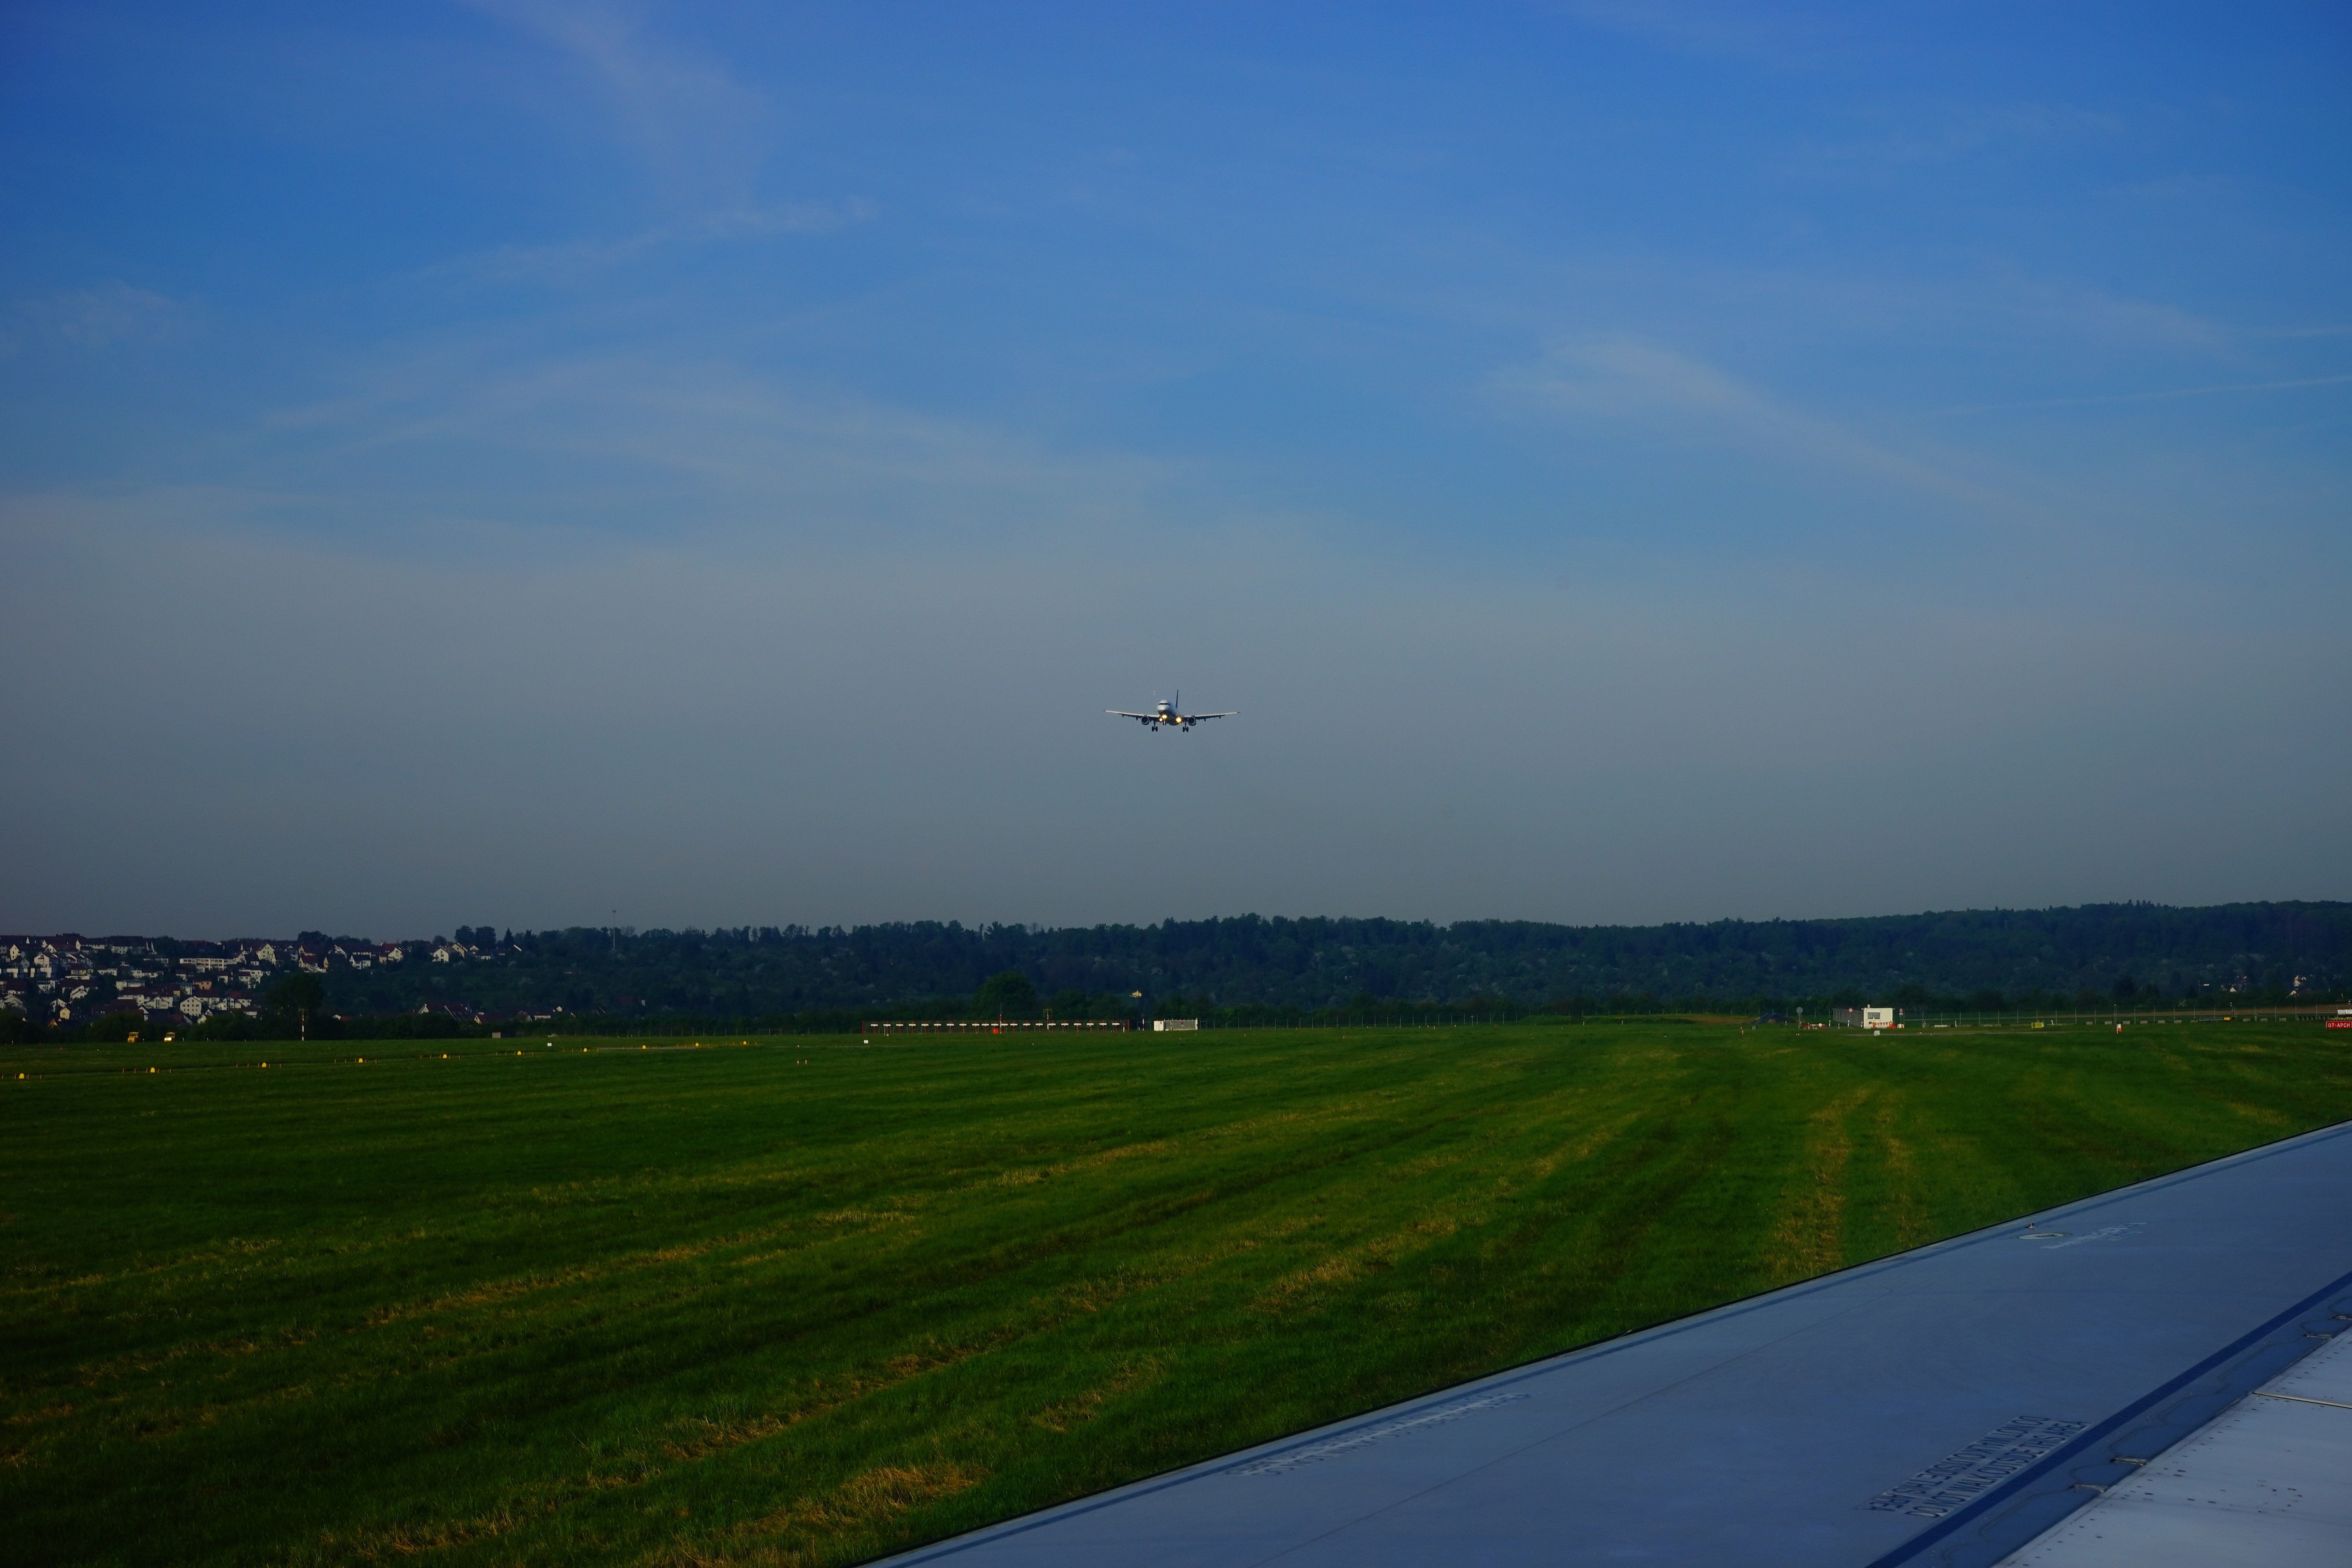
sea, horizon, cloud, sky, night, morning, hill, wind, dawn, land, airport, aircraft, dusk, evening, flight, plain, landing, rural area, aerial photography, atmospheric phenomenon, atmosphere of earth